List of rural and urban districts in Wales in 1973

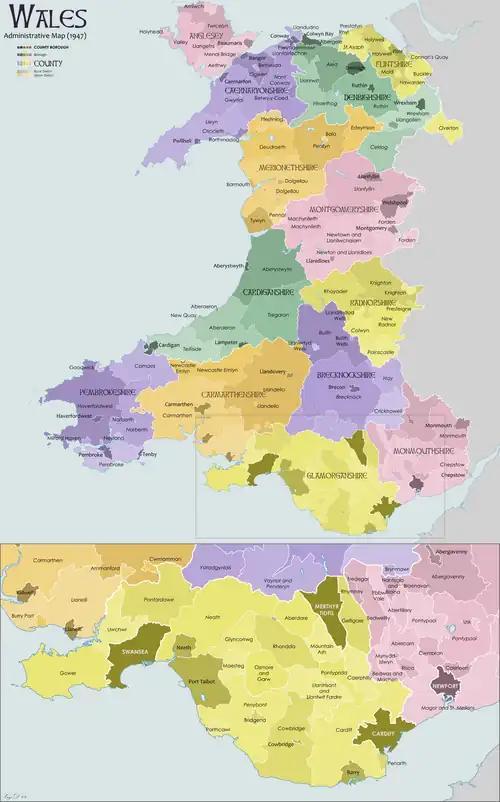
Subdivisions of Wales in 1947; few changes were made by 1973

This is a list of the municipal boroughs, urban districts, and rural districts in Wales immediately prior to the coming into force of the Local Government Act 1972 in 1974. The number of districts gradually reduced from their creation in 1894 through consolidation.